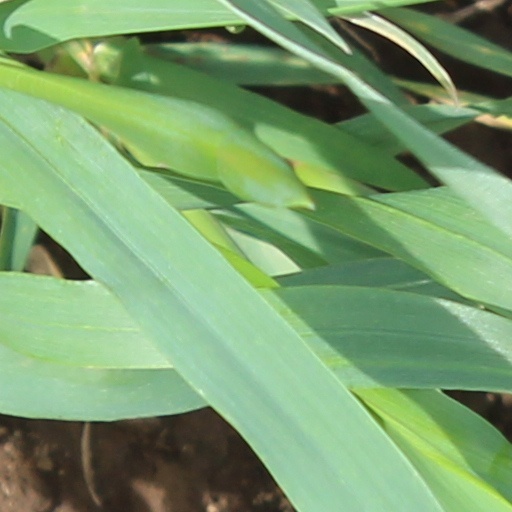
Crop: wheat